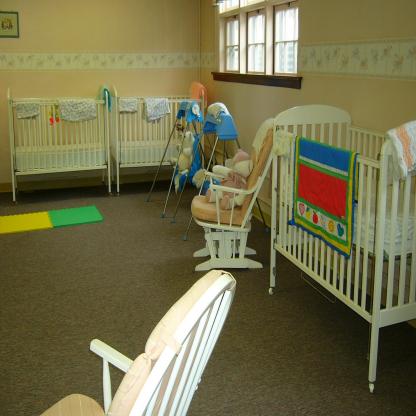
Scene: Indoor